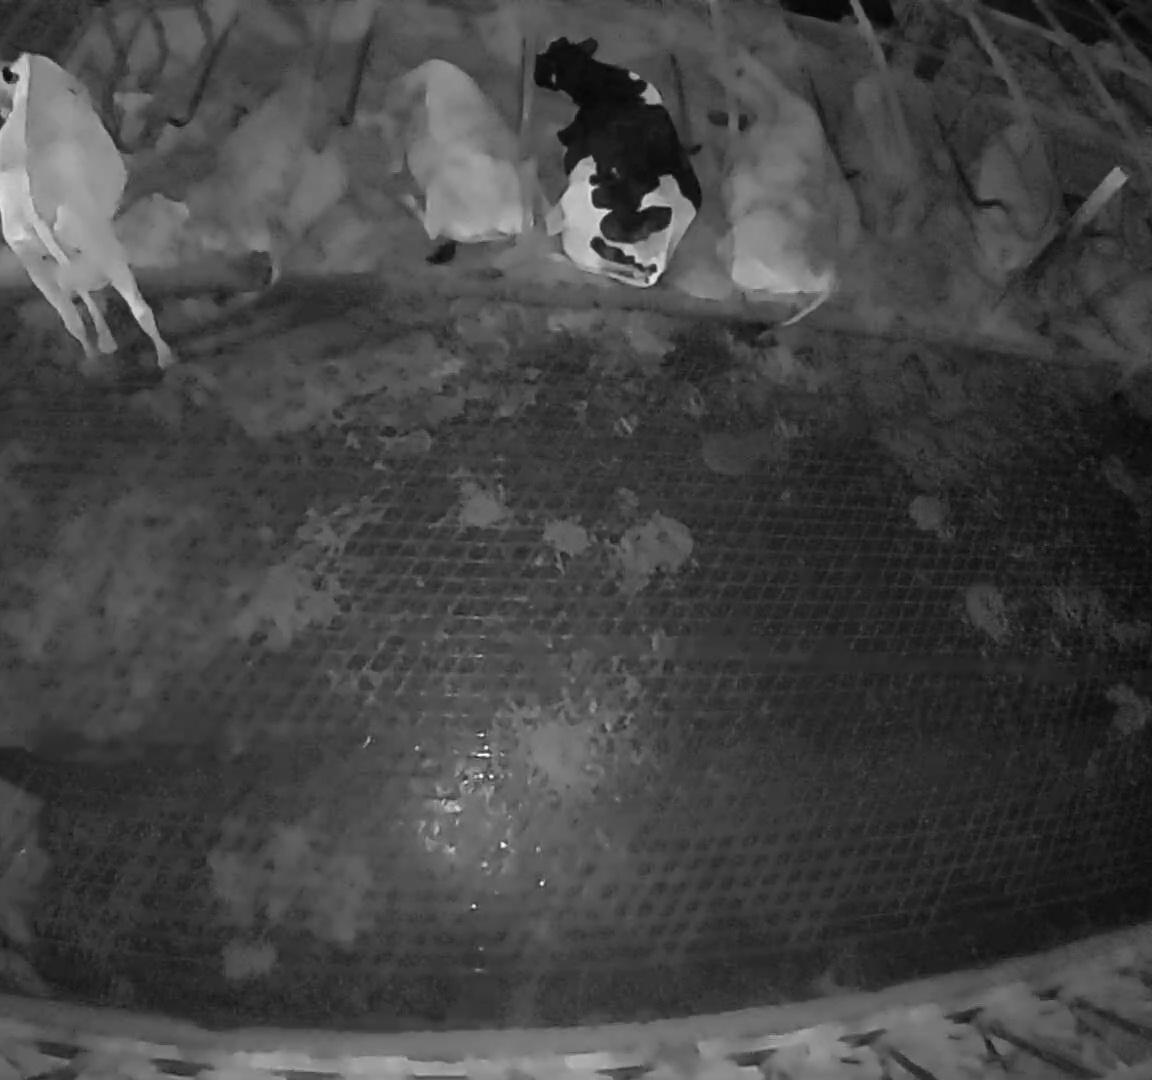
Number of cows: 8